Describe the emotion expressed in this image:  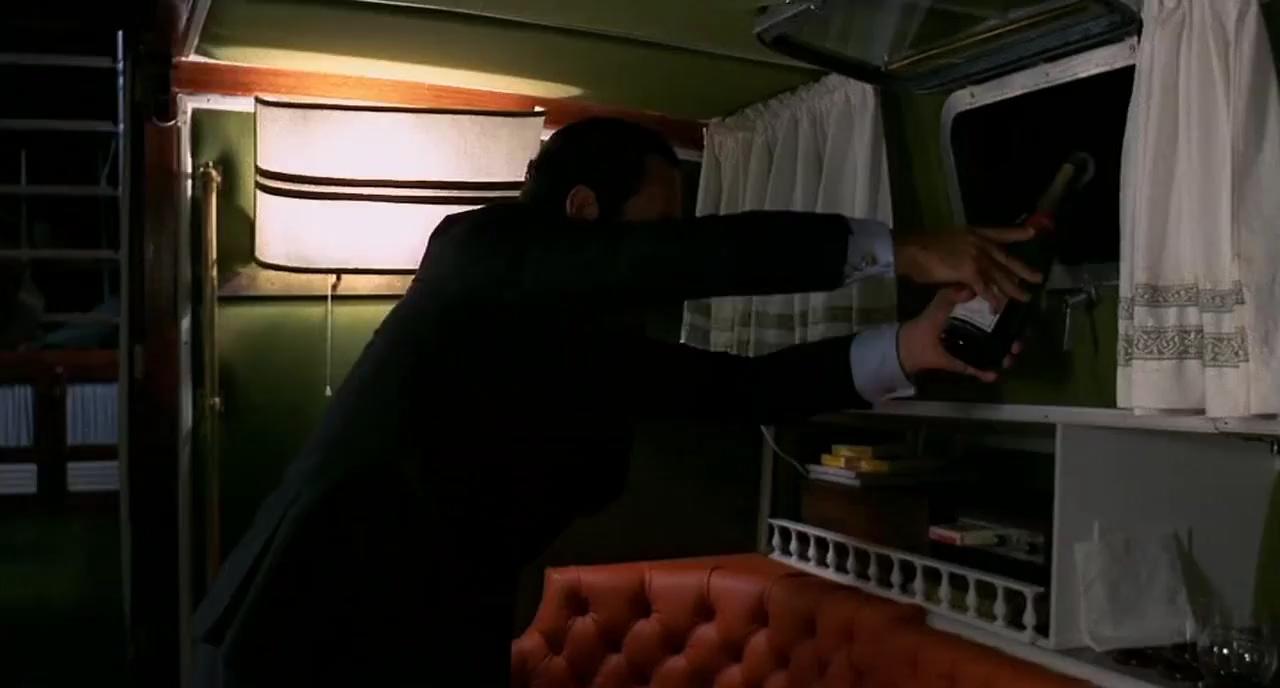
This person displays Fear, valence and arousal with high intensity.